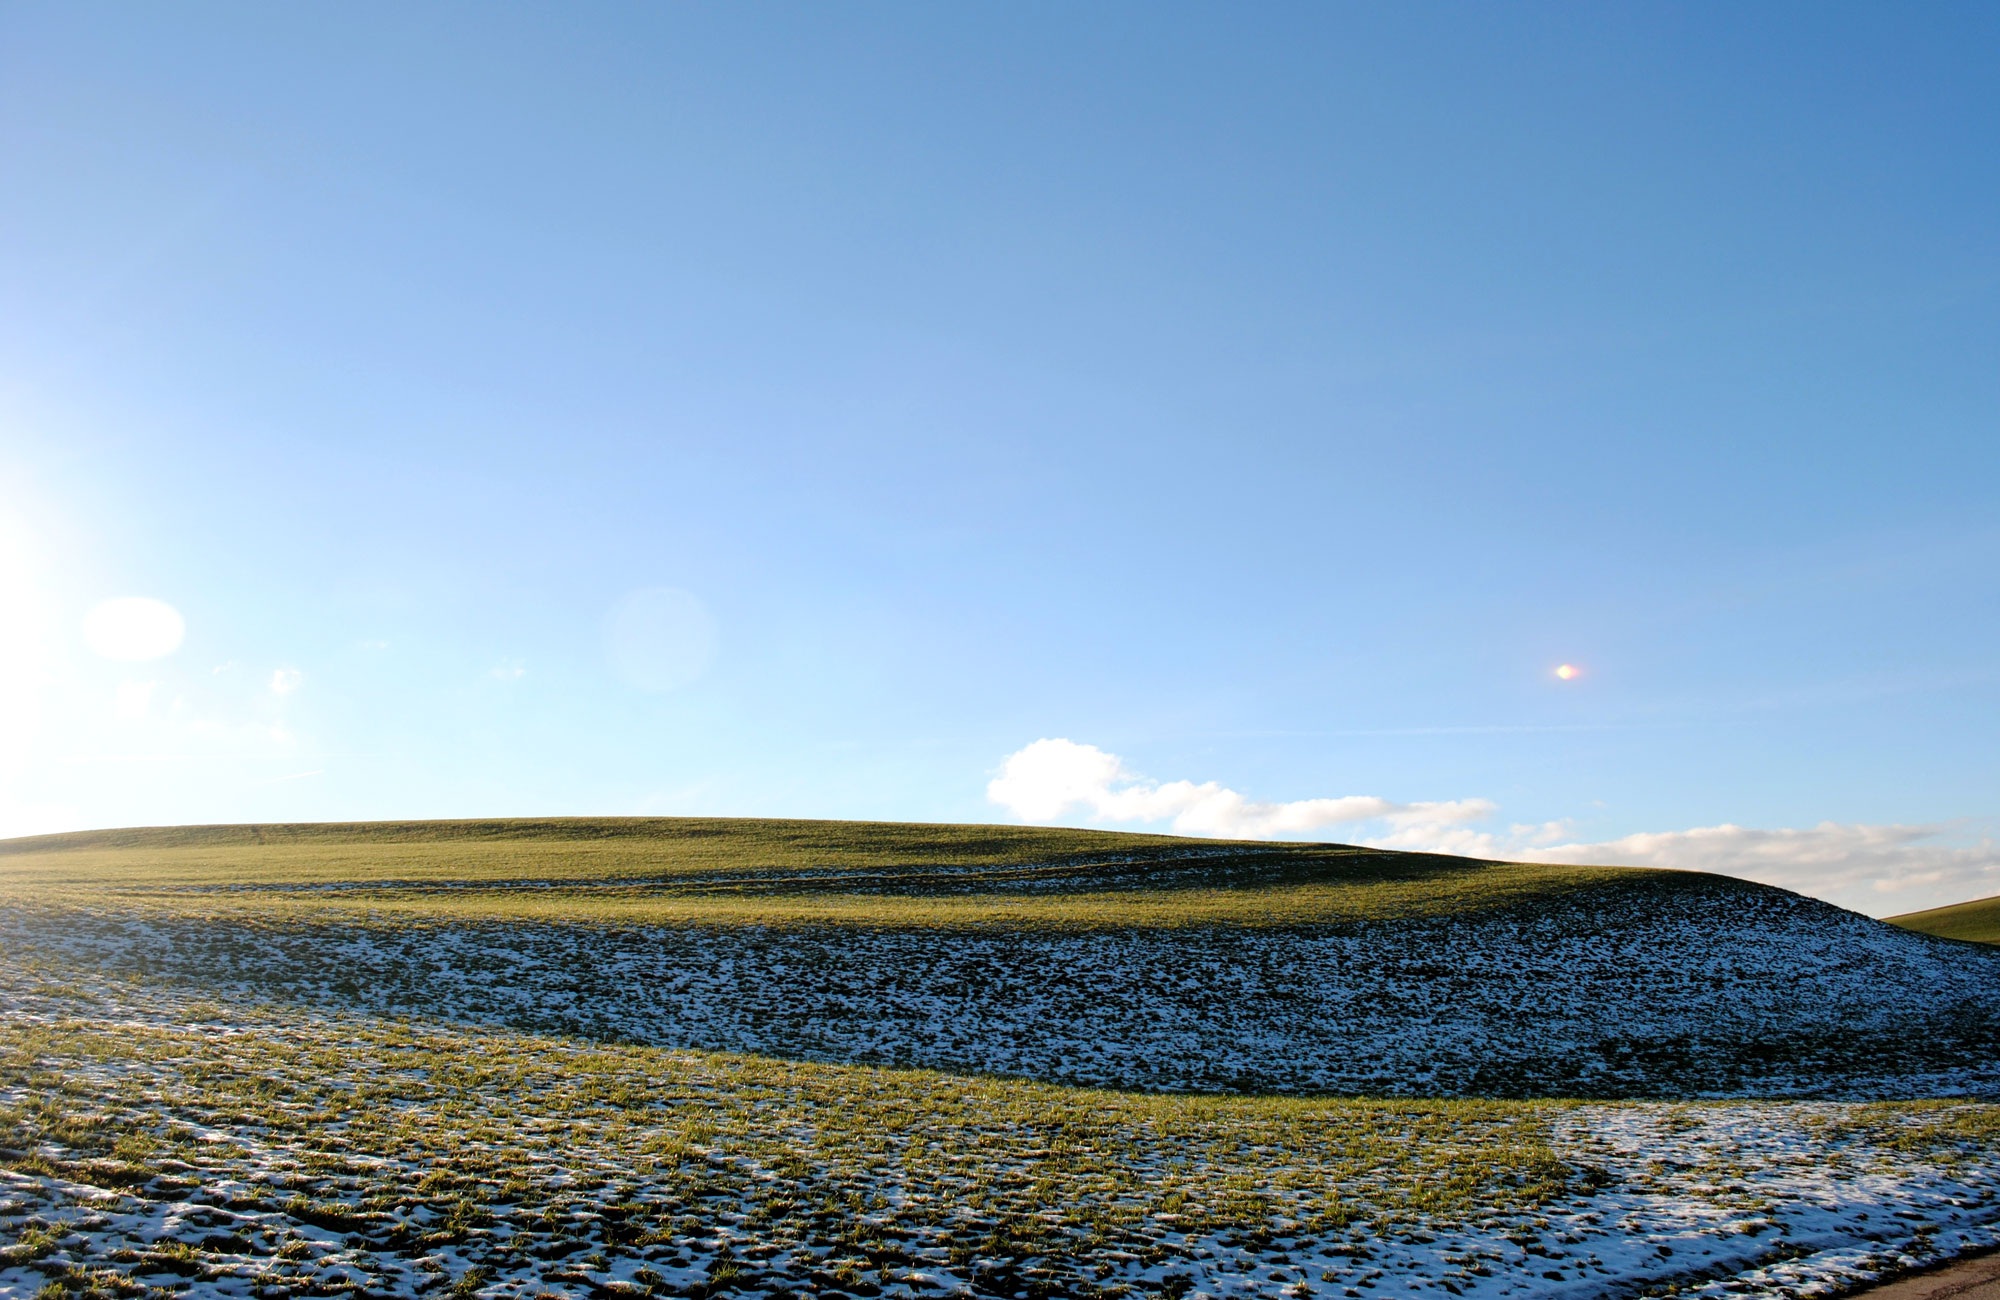
beach, landscape, sea, coast, water, nature, grass, ocean, horizon, snow, cloud, sky, meadow, sunlight, morning, hill, shore, wave, lake, dusk, reflection, bay, reservoir, body of water, loch, ecosystem